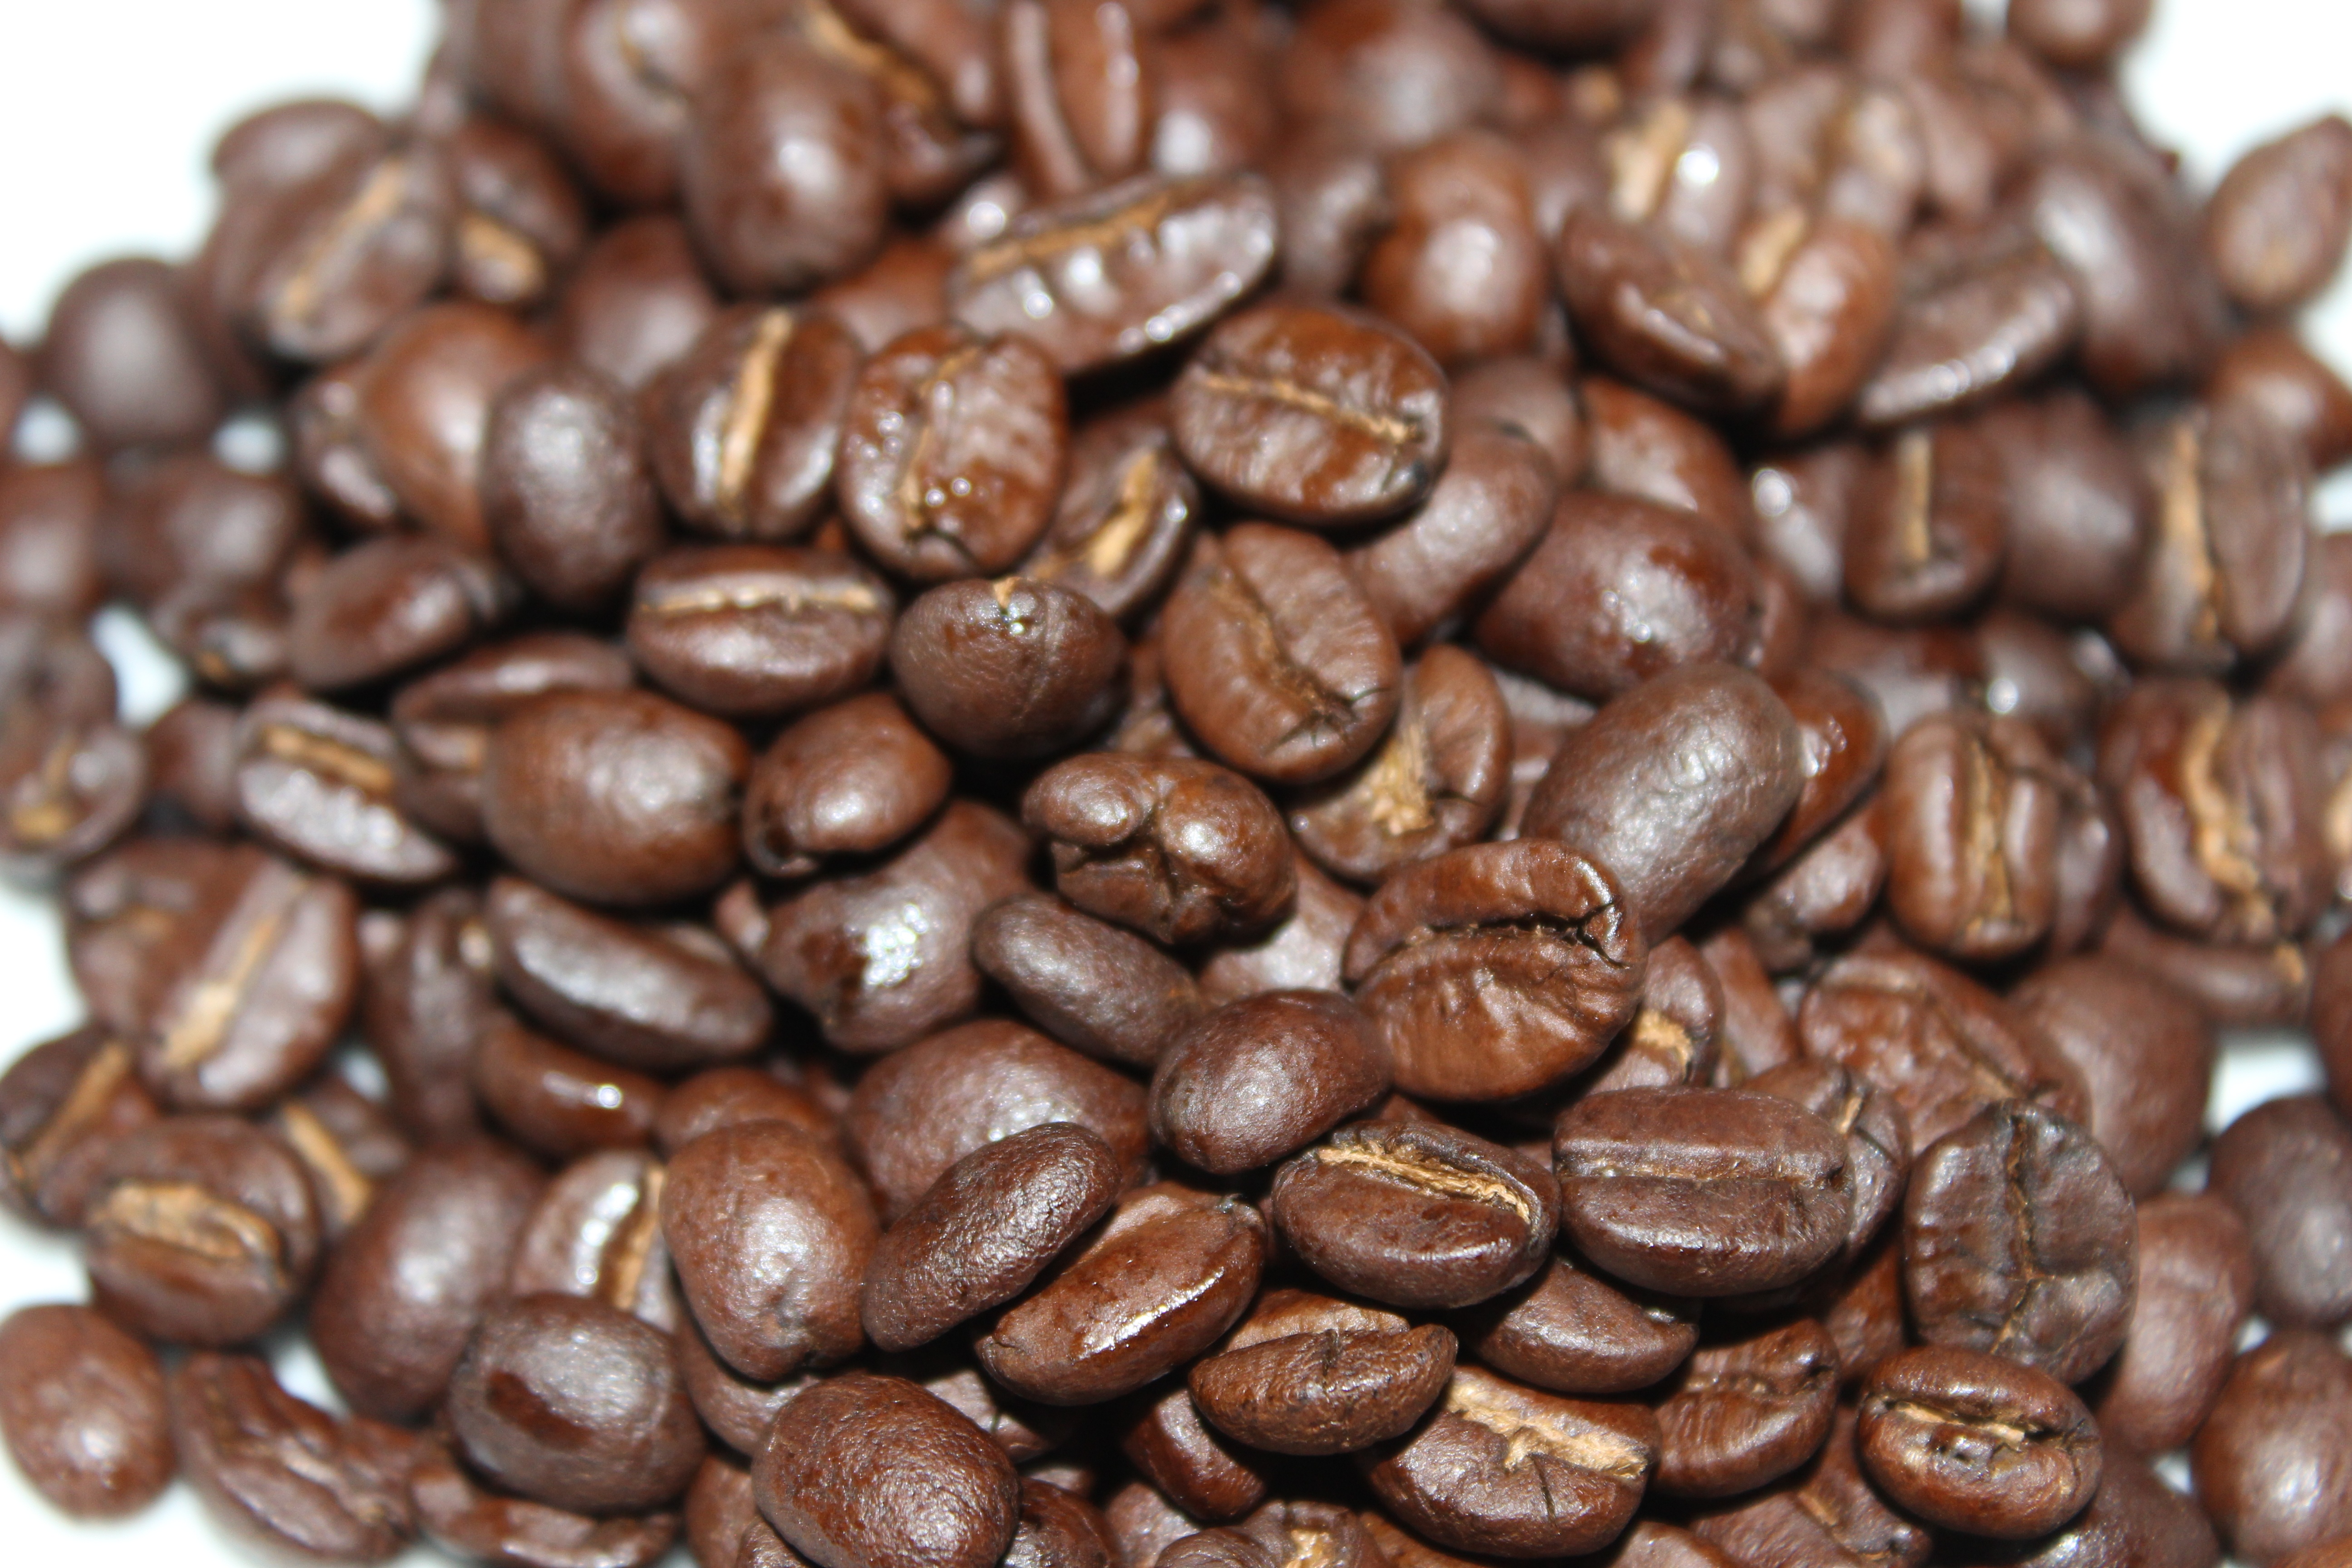
coffee, roast, food, produce, drink, espresso, caffeine, cool photo, beans, coffee beans